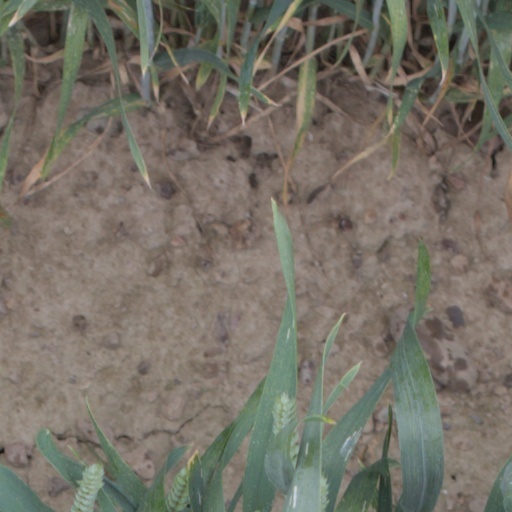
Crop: wheat